New Hampshire Route 114

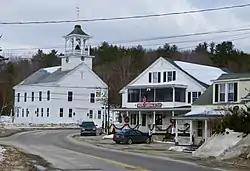
NH 114 makes a hard right turn traveling northbound through the village of North Sutton.

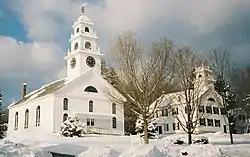
A view along NH 114 in Henniker in the winter.

NH 114's southern terminus is in the northeastern corner of Bedford at the end of the NH 101 freeway; at the intersection the freeway continues as NH 114 as a surface expressway while NH 101 turns left to follow Boynton Street. From here the route runs north-northwest into the town of Goffstown. This section of the road serves as a western bypass of Manchester, with no businesses and fairly limited crossings, and also serves as part of a route between NH 114A (the original Route 114), Interstate 93 and Manchester-Boston Regional Airport. At the intersection with Mast Road, NH 114 turns west to join Mast Road, while NH 114A has its western terminus here and heads into western Manchester, following Mast Road eastward. Mast Road becomes South Mast Street upon entering Goffstown village at the geographic center of the town. Upon meeting NH 13, the two routes join together for a short concurrency along Main Street through the center of the village, before NH 114 leaves to the west along North Mast Street while NH 13 continues north along High Street. Following the Piscataquog River, NH 114 passes briefly into the town of New Boston crossing the extreme northeastern corner of town, before entering the town of Weare.